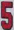
Number: 5